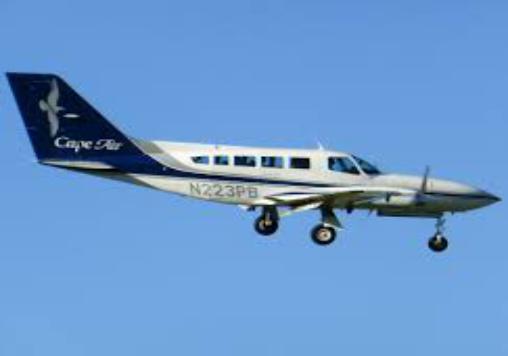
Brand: cape air
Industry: Transportation